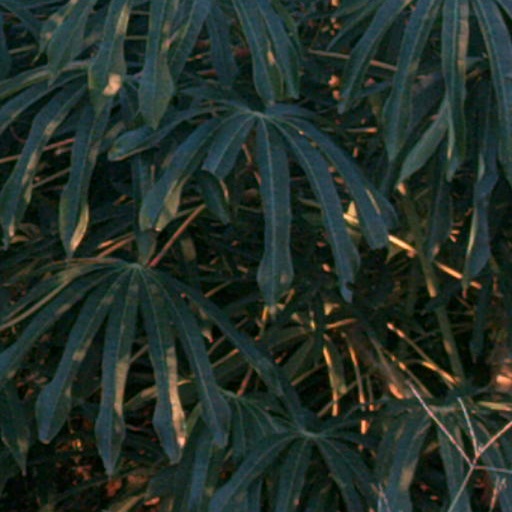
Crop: cassava